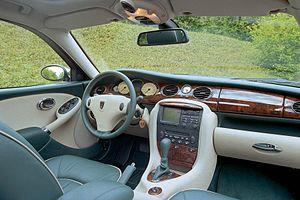
La Rover 75 est une berline de type familiale et routière haut-de-gamme produite par le constructeur automobile britannique Rover de 1999 à 2005 et destinée à remplacer les 600 et 800.